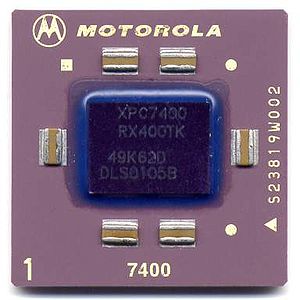
PowerPC
Motorola PowerPC chip
PowerPC er en RISC-mikroprocessorarkitektur skabt i 1991 af Apple-IBM-Motorola–alliancen, kendt som AIM. PowerPCarkitekturens oprindelige formål var anvendelse i pc'er, PowerPC-CPUer er også blevet populære i indlejrede systemer og højydelsesprocessorer. PowerPC var oprindeligt hjørnestene i AIMs PReP- og Common Hardware Reference Platform –initiativer i 1990'erne, men arkitekturen blev mest succesfuld i pc-markedet med Apples Power Macintosh–linje i perioden 1994-2005. PowerPc arkitekturen er baseret på 32-bit/64-bit CPU.